Úlfljótsvatn Scout Center

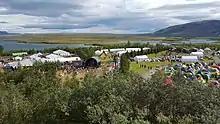
Úlfljótsvatn Scout Center during the 2017 World Scout Moot

Úlfljótsvatn Scout Center is the national Scout center of Bandalag íslenskra skáta, the "Icelandic Scout and Guides Association".